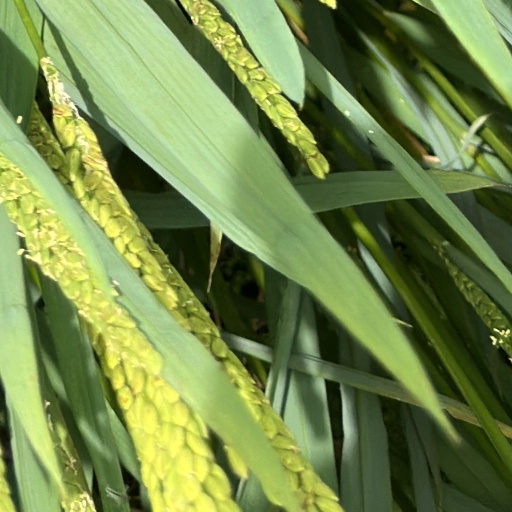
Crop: rice